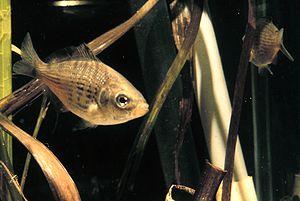
Cymatogaster aggregata est une espèce de poissons téléostéens, la seule espèce du genre Cymatogaster.
Embiotocidae est une famille de poissons téléostéens de l'ordre des Perciformes.